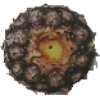
Label: Pineapple 1